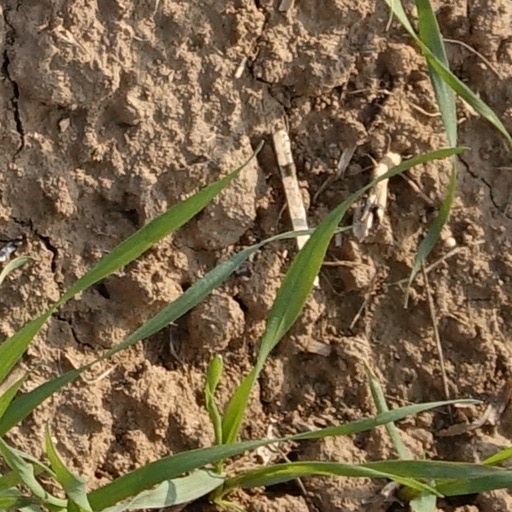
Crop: wheat